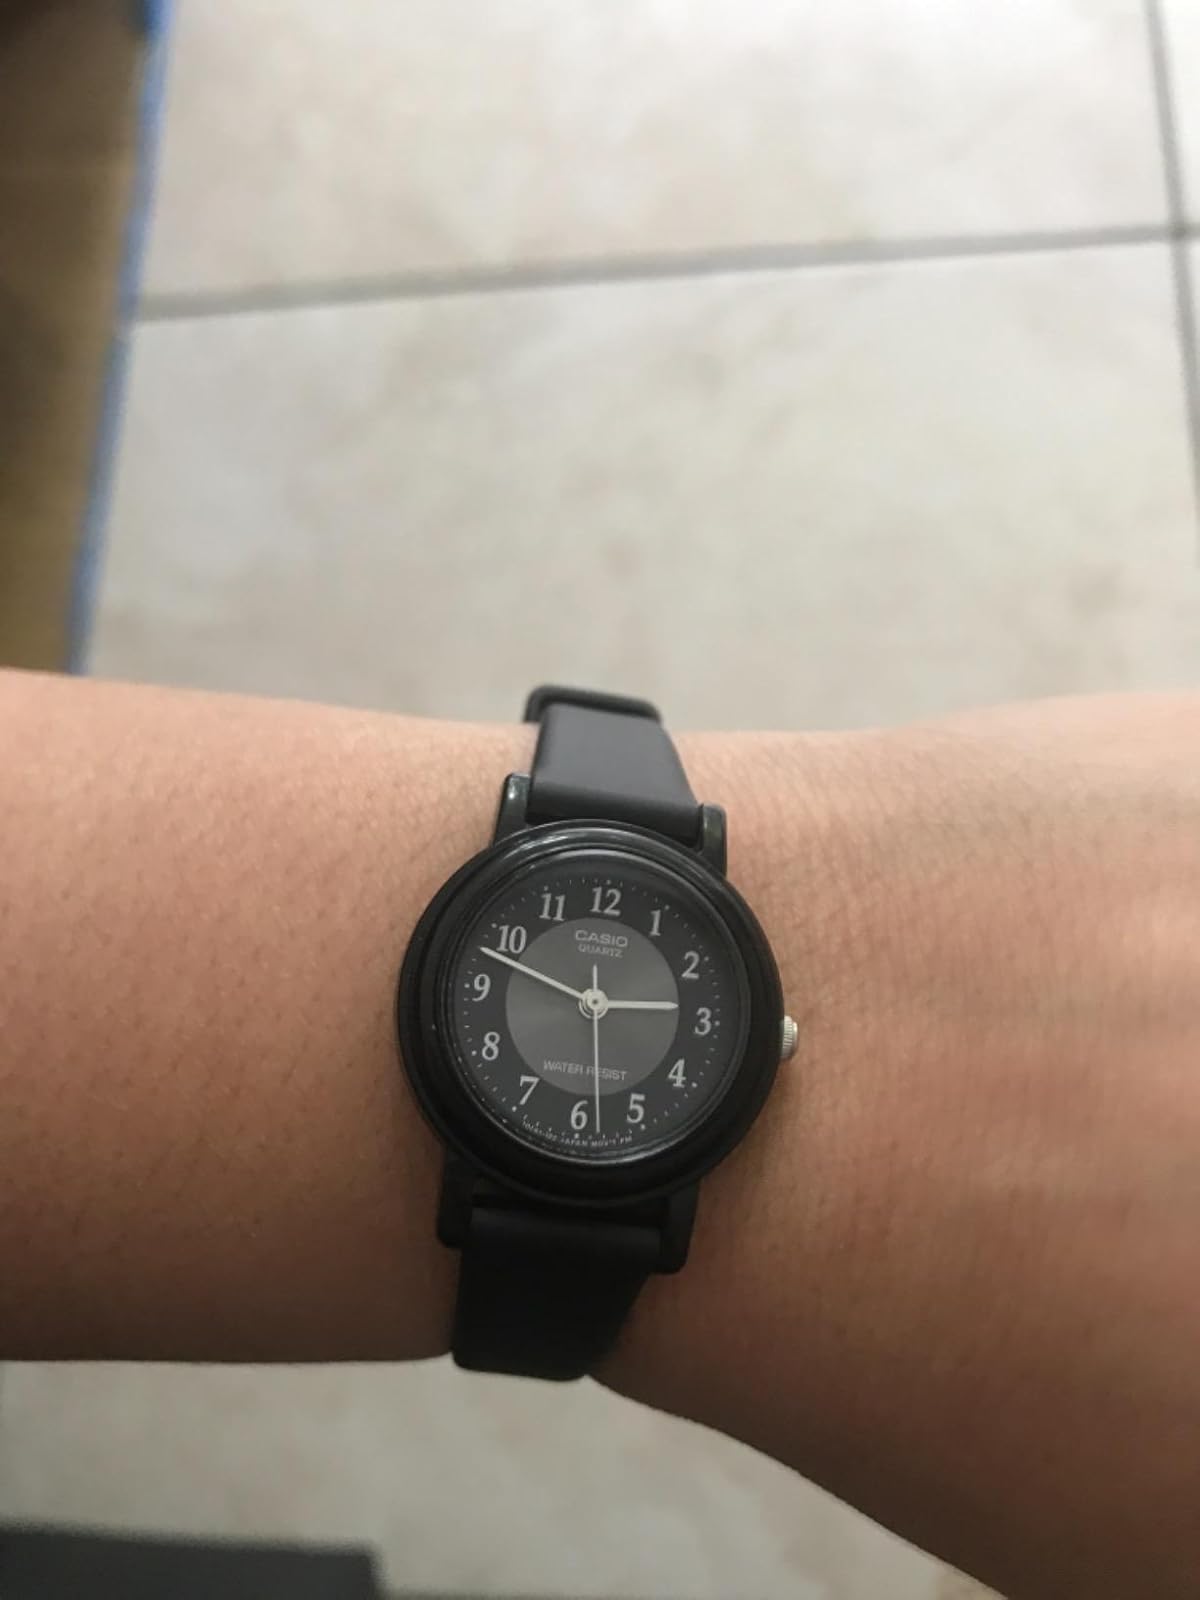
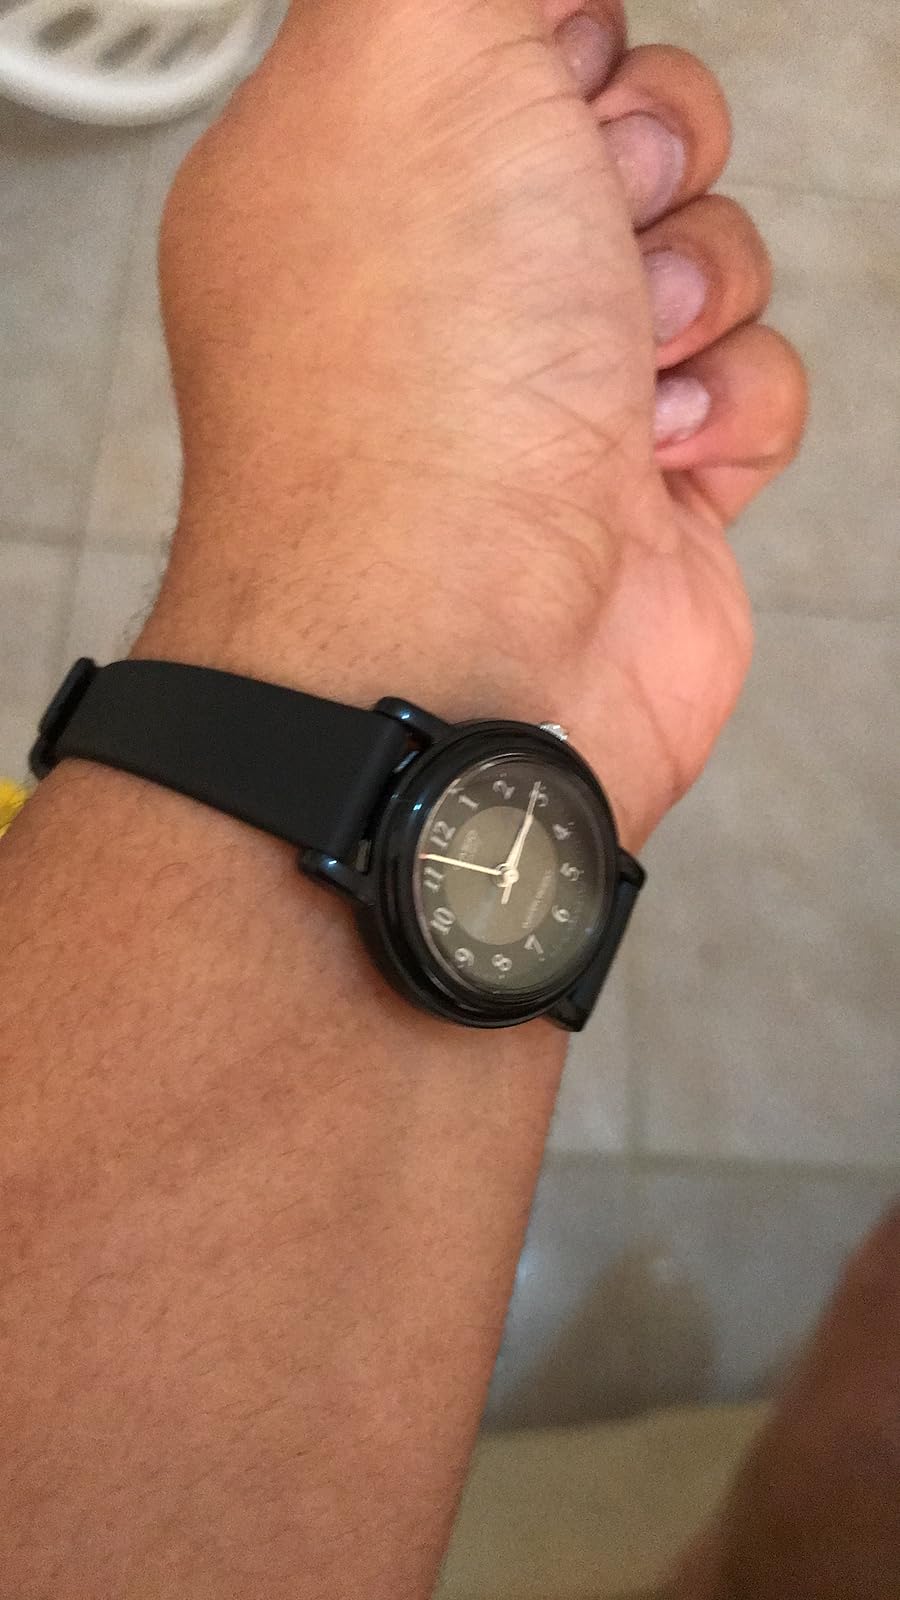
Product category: accessories_watch
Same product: yes